Caricature Museum, Mexico City

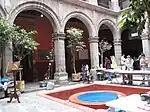
Patio of the building

The building at 104 Donceles Street was originally the home of the Cristo College, founded by Don Cristobal Vargas de Valdez in 1612, when it received its royal charter. The college began with a dean and twelve students who took classes at San Ildefonso College and the College of San Pedro y San Pablo. No classes were given in this building, but it was still called a college because it offered scholarships for students living there. The college almost closed in 1774 due to lack of funds, and was subsequently merged with San Ildefonso College in 1775.